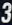
Number: 3